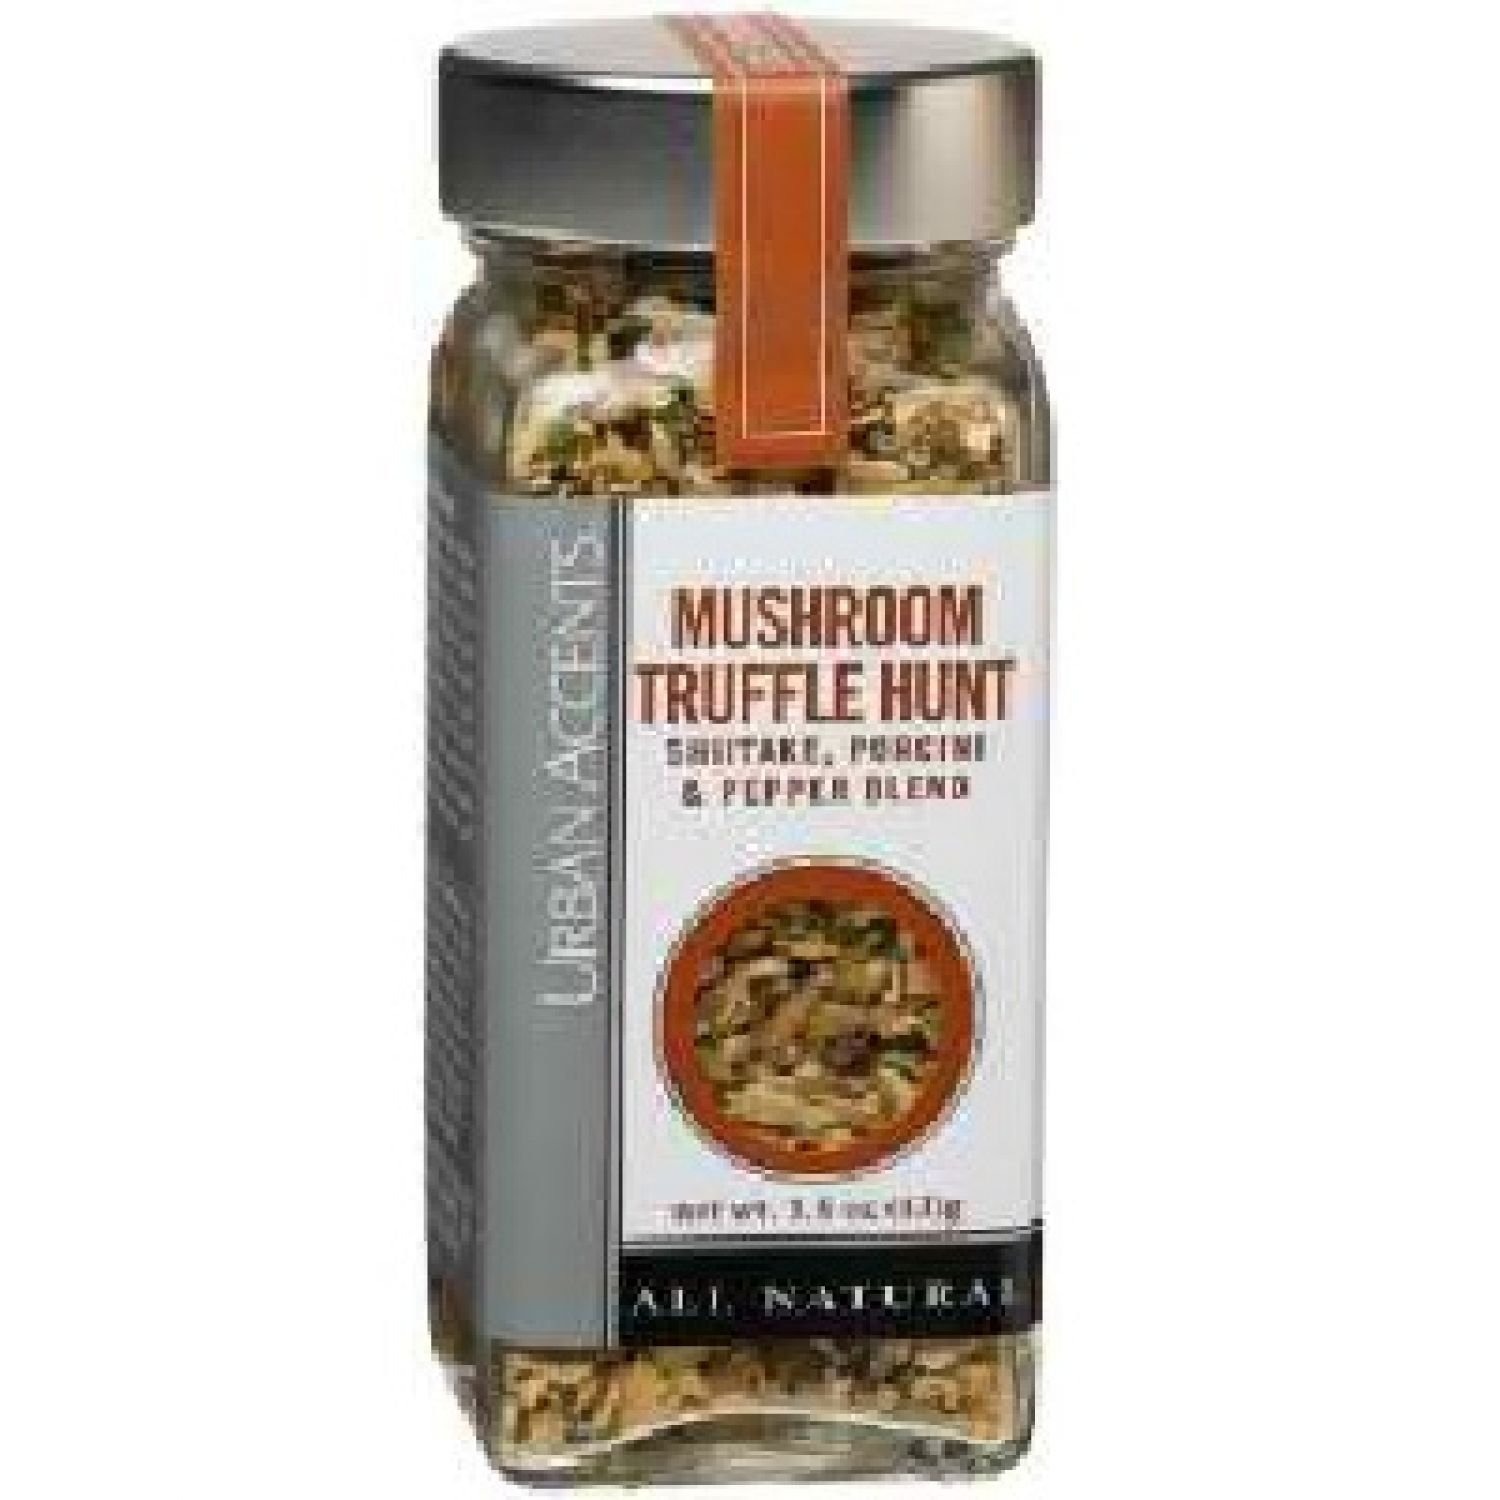
Item Name: Urban Accents Mushroom Truffle Hunt 1.9oz Bottle
Product Description: Our mushroom truffle seasoning blend of dried shiitakes, porcinis and trufflebined with onion, garlic, soy and other natural flavors creates a full-flavored addition to roasts, sauces, marinades, veggies and side dishes. Sugar free
Value: 1.9
Unit: Ounce

Price: 11.42